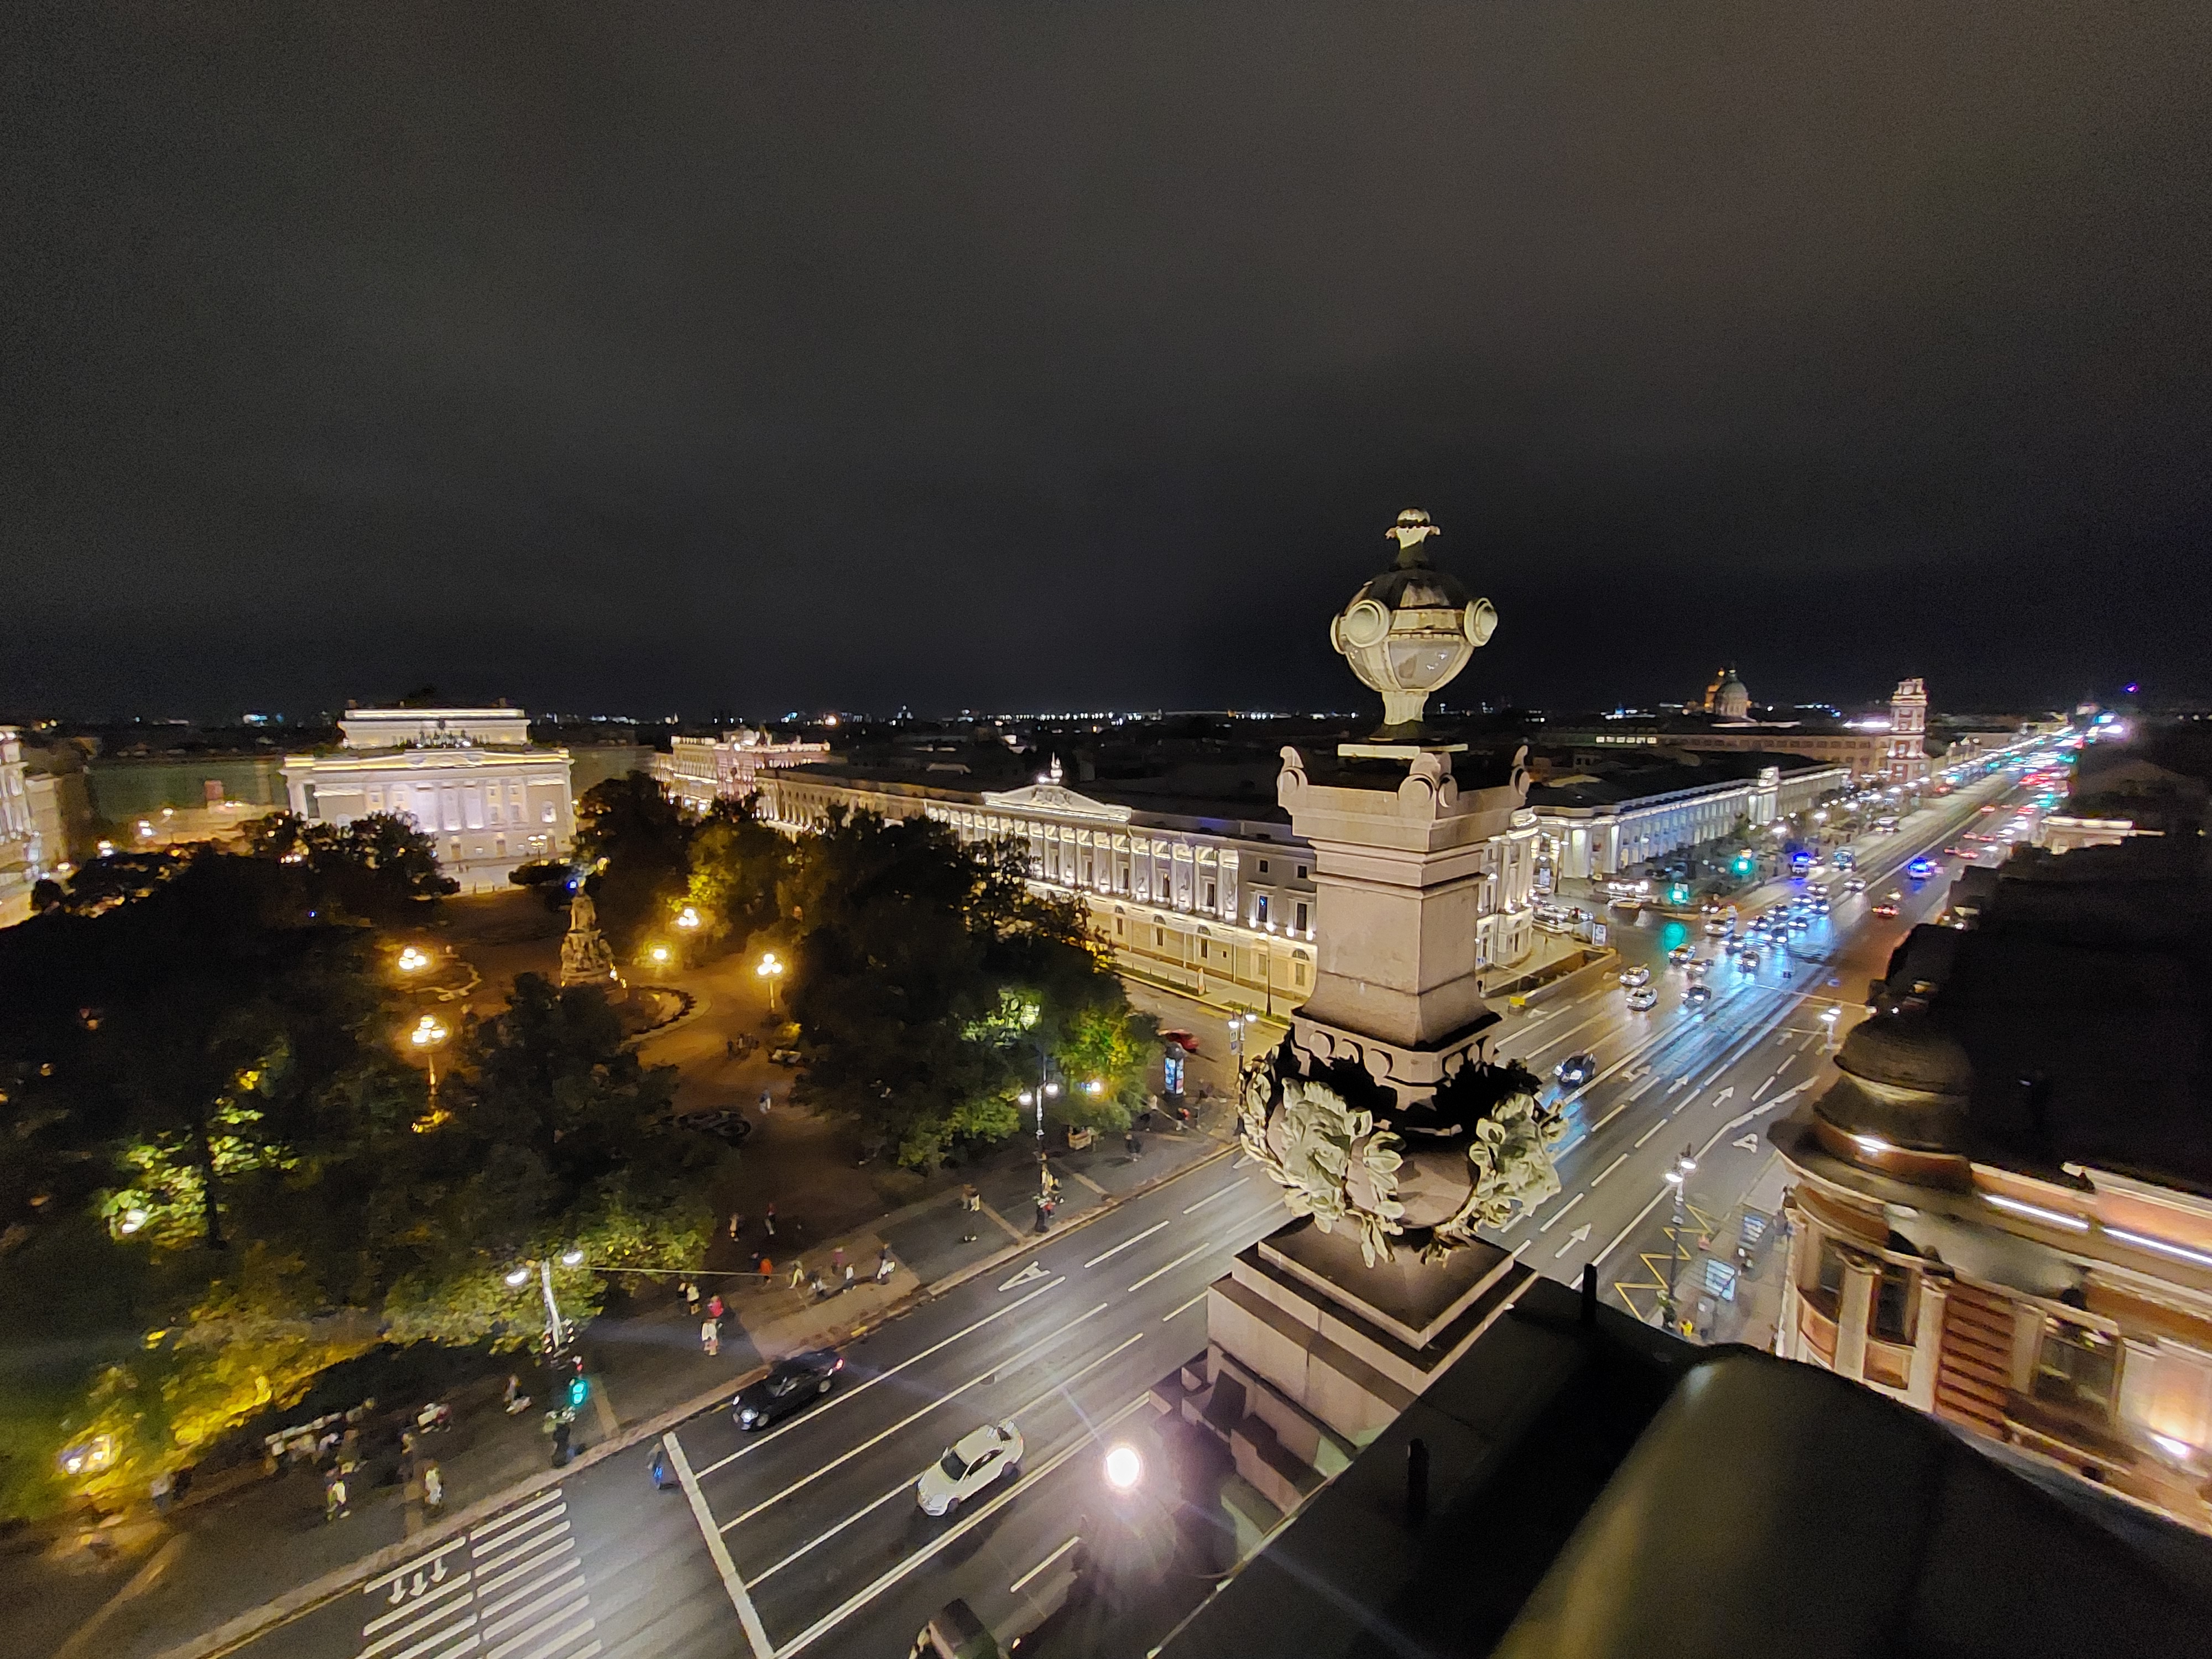
natural, sky, tower, building, world, urban design, tower block, cityscape, city, road, landscape, tree, road surface, electricity, metropolis, midnight, mixed use, roof, monument, bird's eye view, intersection, traffic, street light, darkness, downtown, freeway, evening, street, highway, aerial photography, symmetry, horizon, night, window, skyline, tourist attraction, tourism, reflection, suburb, junction